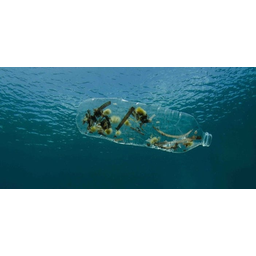
Label: plastic